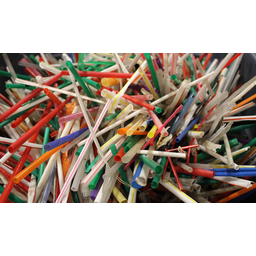
Label: plastic